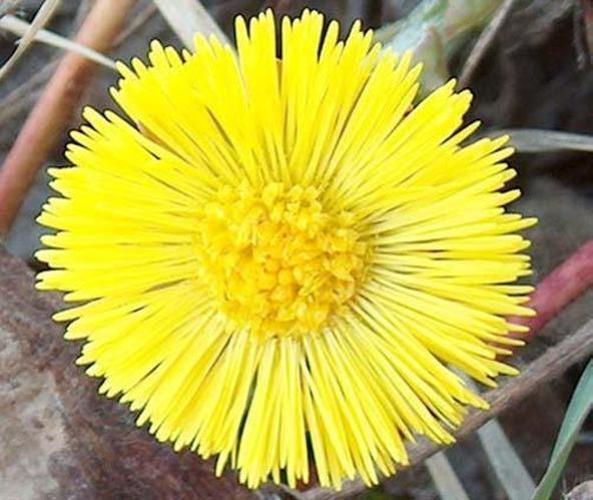
Label: colt's foot